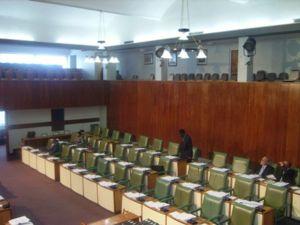
La Jamaïque, en anglais : Jamaica, est une île de la mer des Caraïbes. Elle constitue un pays indépendant, faisant partie des Antilles, situé au sud de Cuba et à l'Ouest de l'île Hispaniola, territoire d'Haïti et de la République dominicaine.